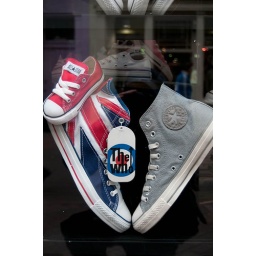
shoe shop in Carnaby street